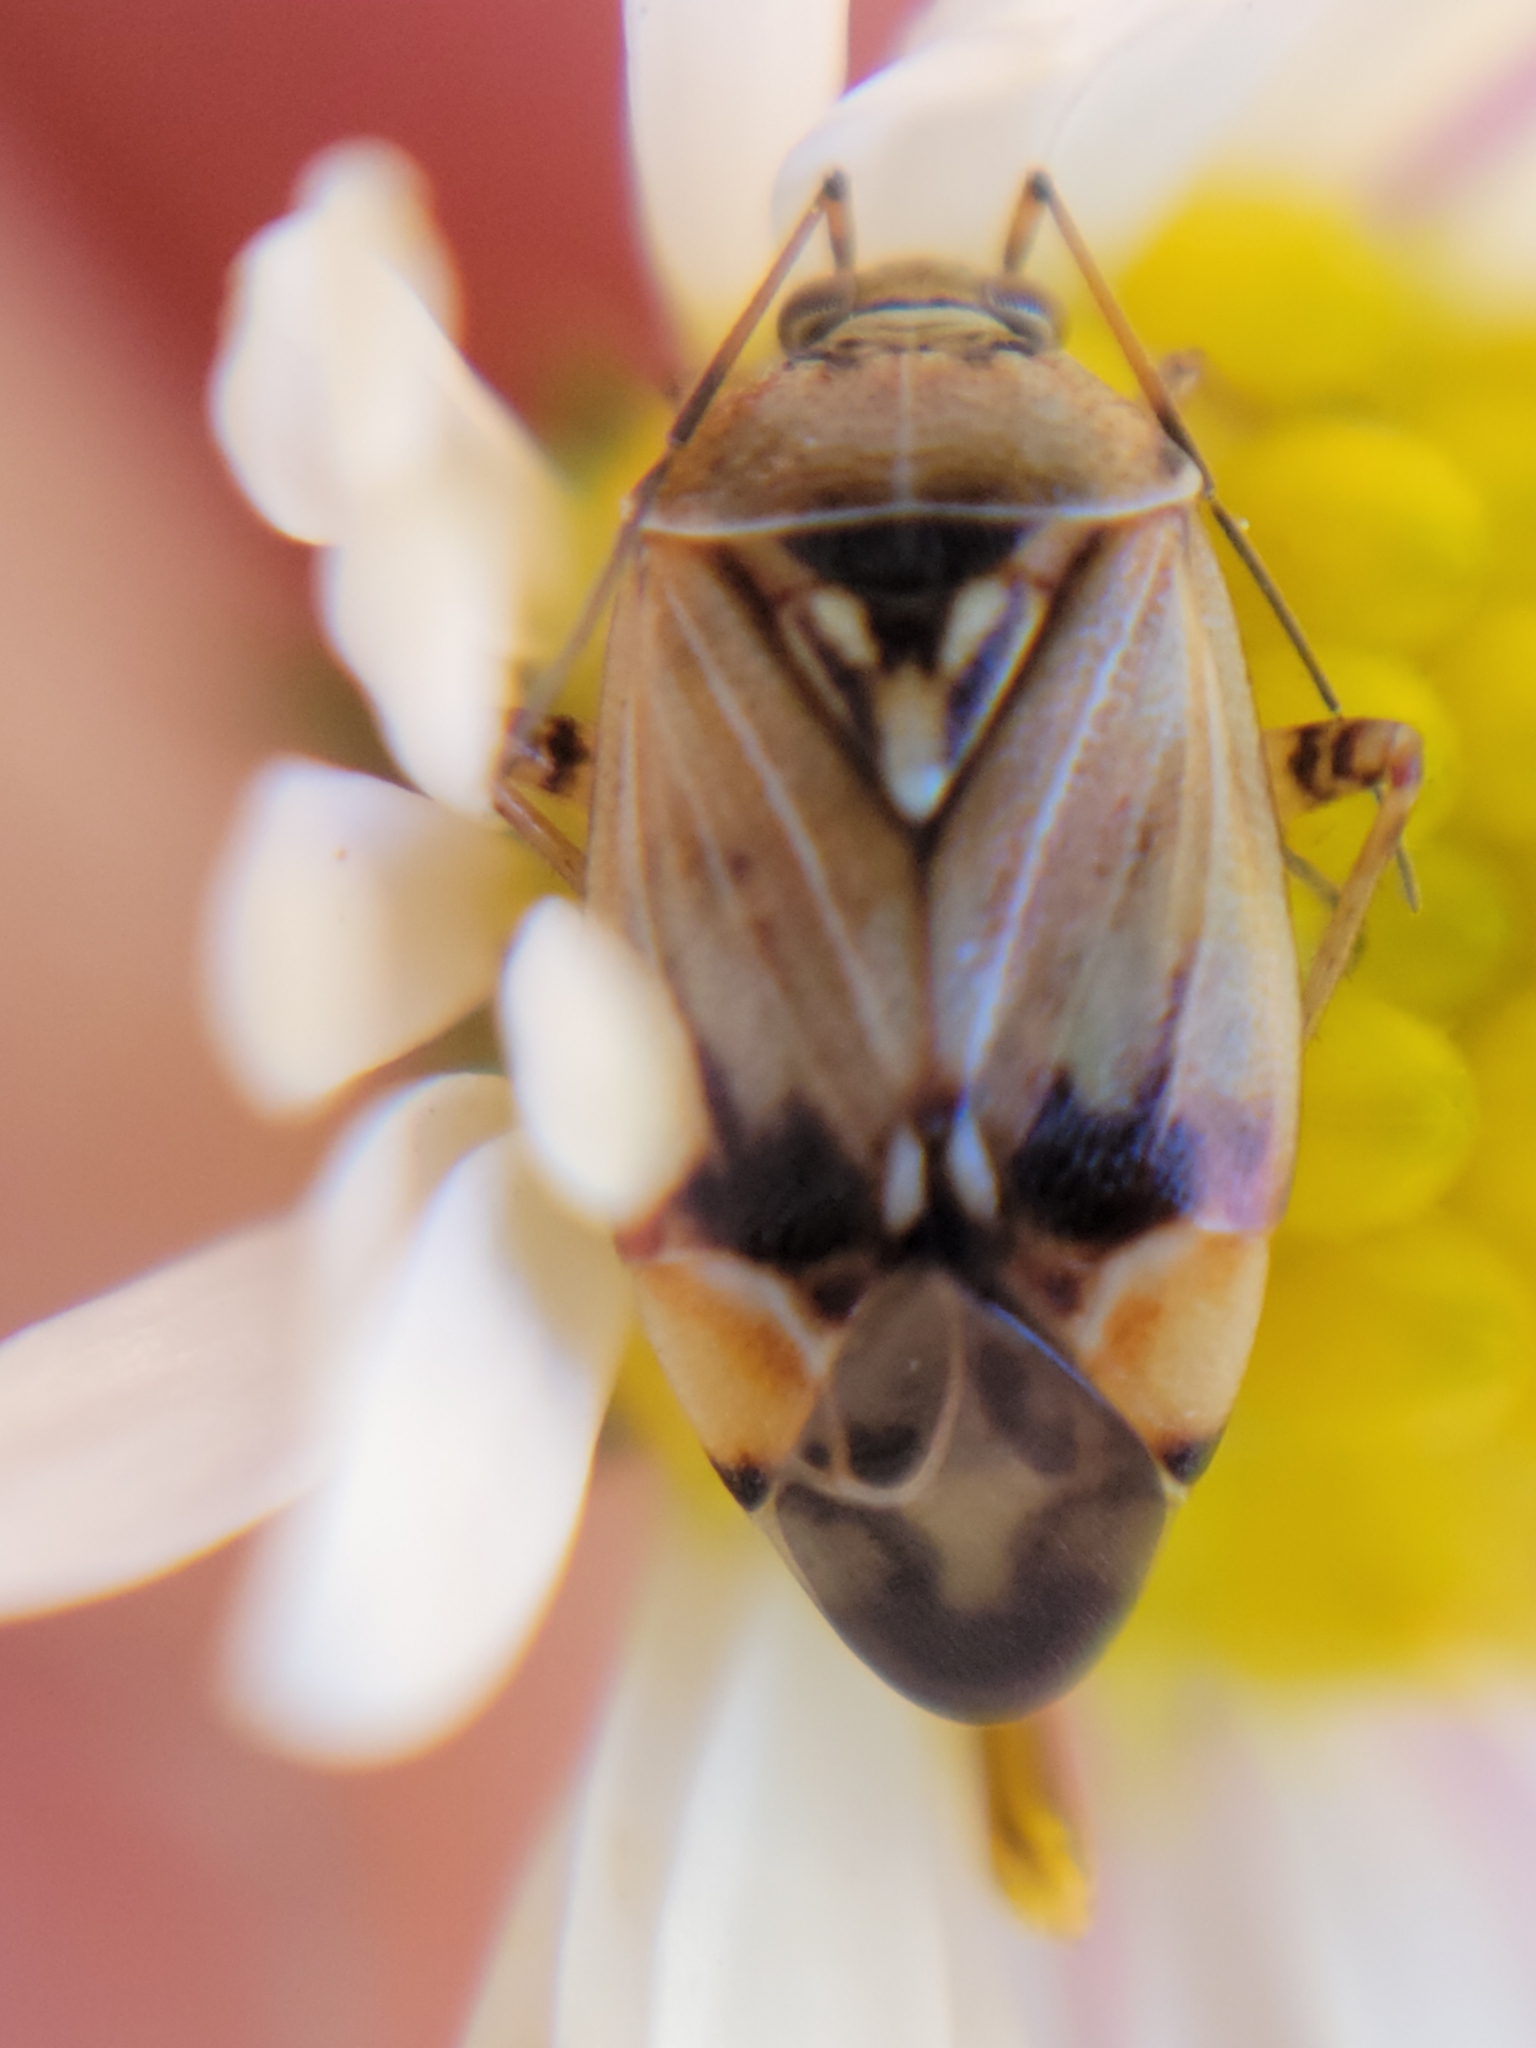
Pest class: lygus_bug